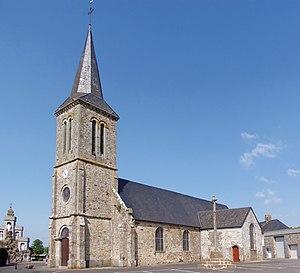
Saint-Roch-sur-Égrenne (Normandie, France). L'église Saint-Roch.